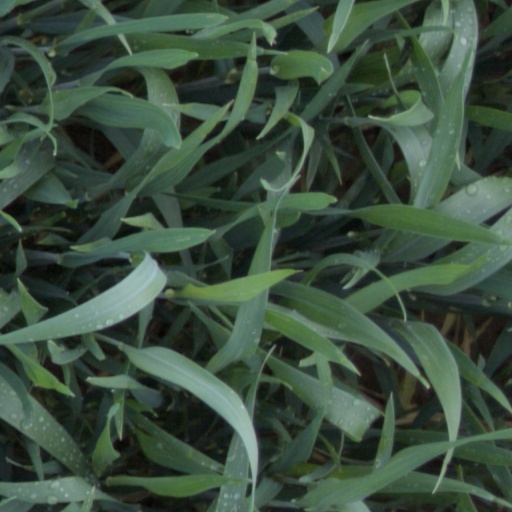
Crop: wheat